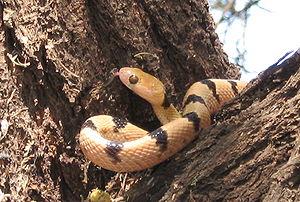
Le colubridé Telescopus semiannulatus dans un acacia (cassier), Tanzanie centraleEspañol: El colúbrido Telescopus semiannulatus en una acacia, Tanzania central
Telescopus semiannulatus est une espèce de serpents de la famille des Colubridae.
Telescopus est un genre de serpents de la famille des Colubridae.